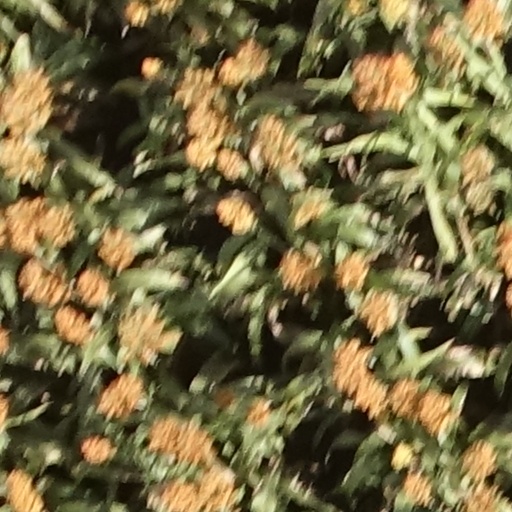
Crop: sorghum